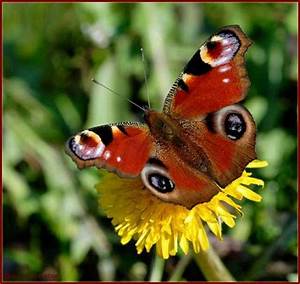
Label: butterfly